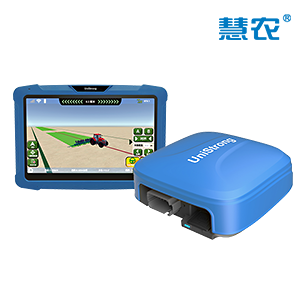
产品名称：星基版北斗导航农机自动驾驶系统
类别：农机自动驾驶系统
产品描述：：星基差分是北斗导航农机自动驾驶系统的一项重要服务功能，无需网络和基站，随时随地开始作业。容易使用和维护，信号稳定，可靠性高。